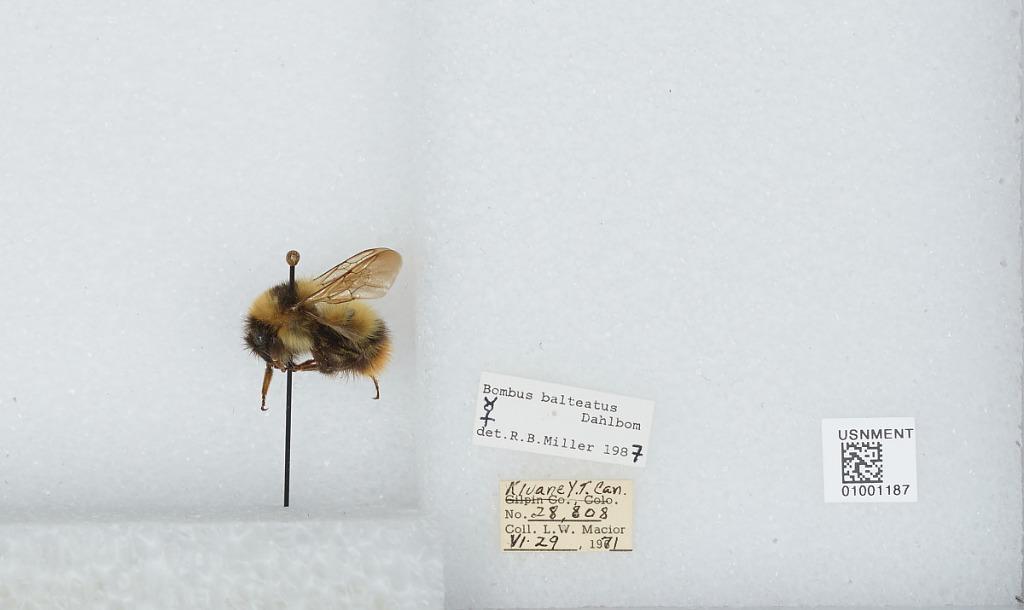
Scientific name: Bombus (Alpinobombus) balteatus Dahlbom
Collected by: L. Macior
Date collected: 1971-6-29
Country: Canada
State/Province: Yukon Territory
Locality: Kluane
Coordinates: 60.75, -139.5
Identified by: Miller, R. B.